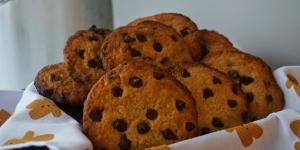
galletas de mantequilla con azucar moreno